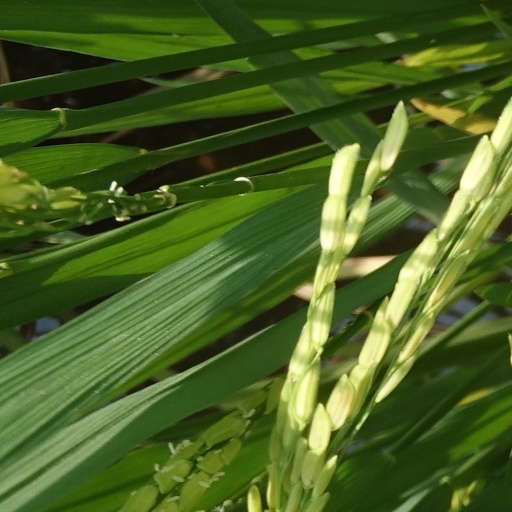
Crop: rice